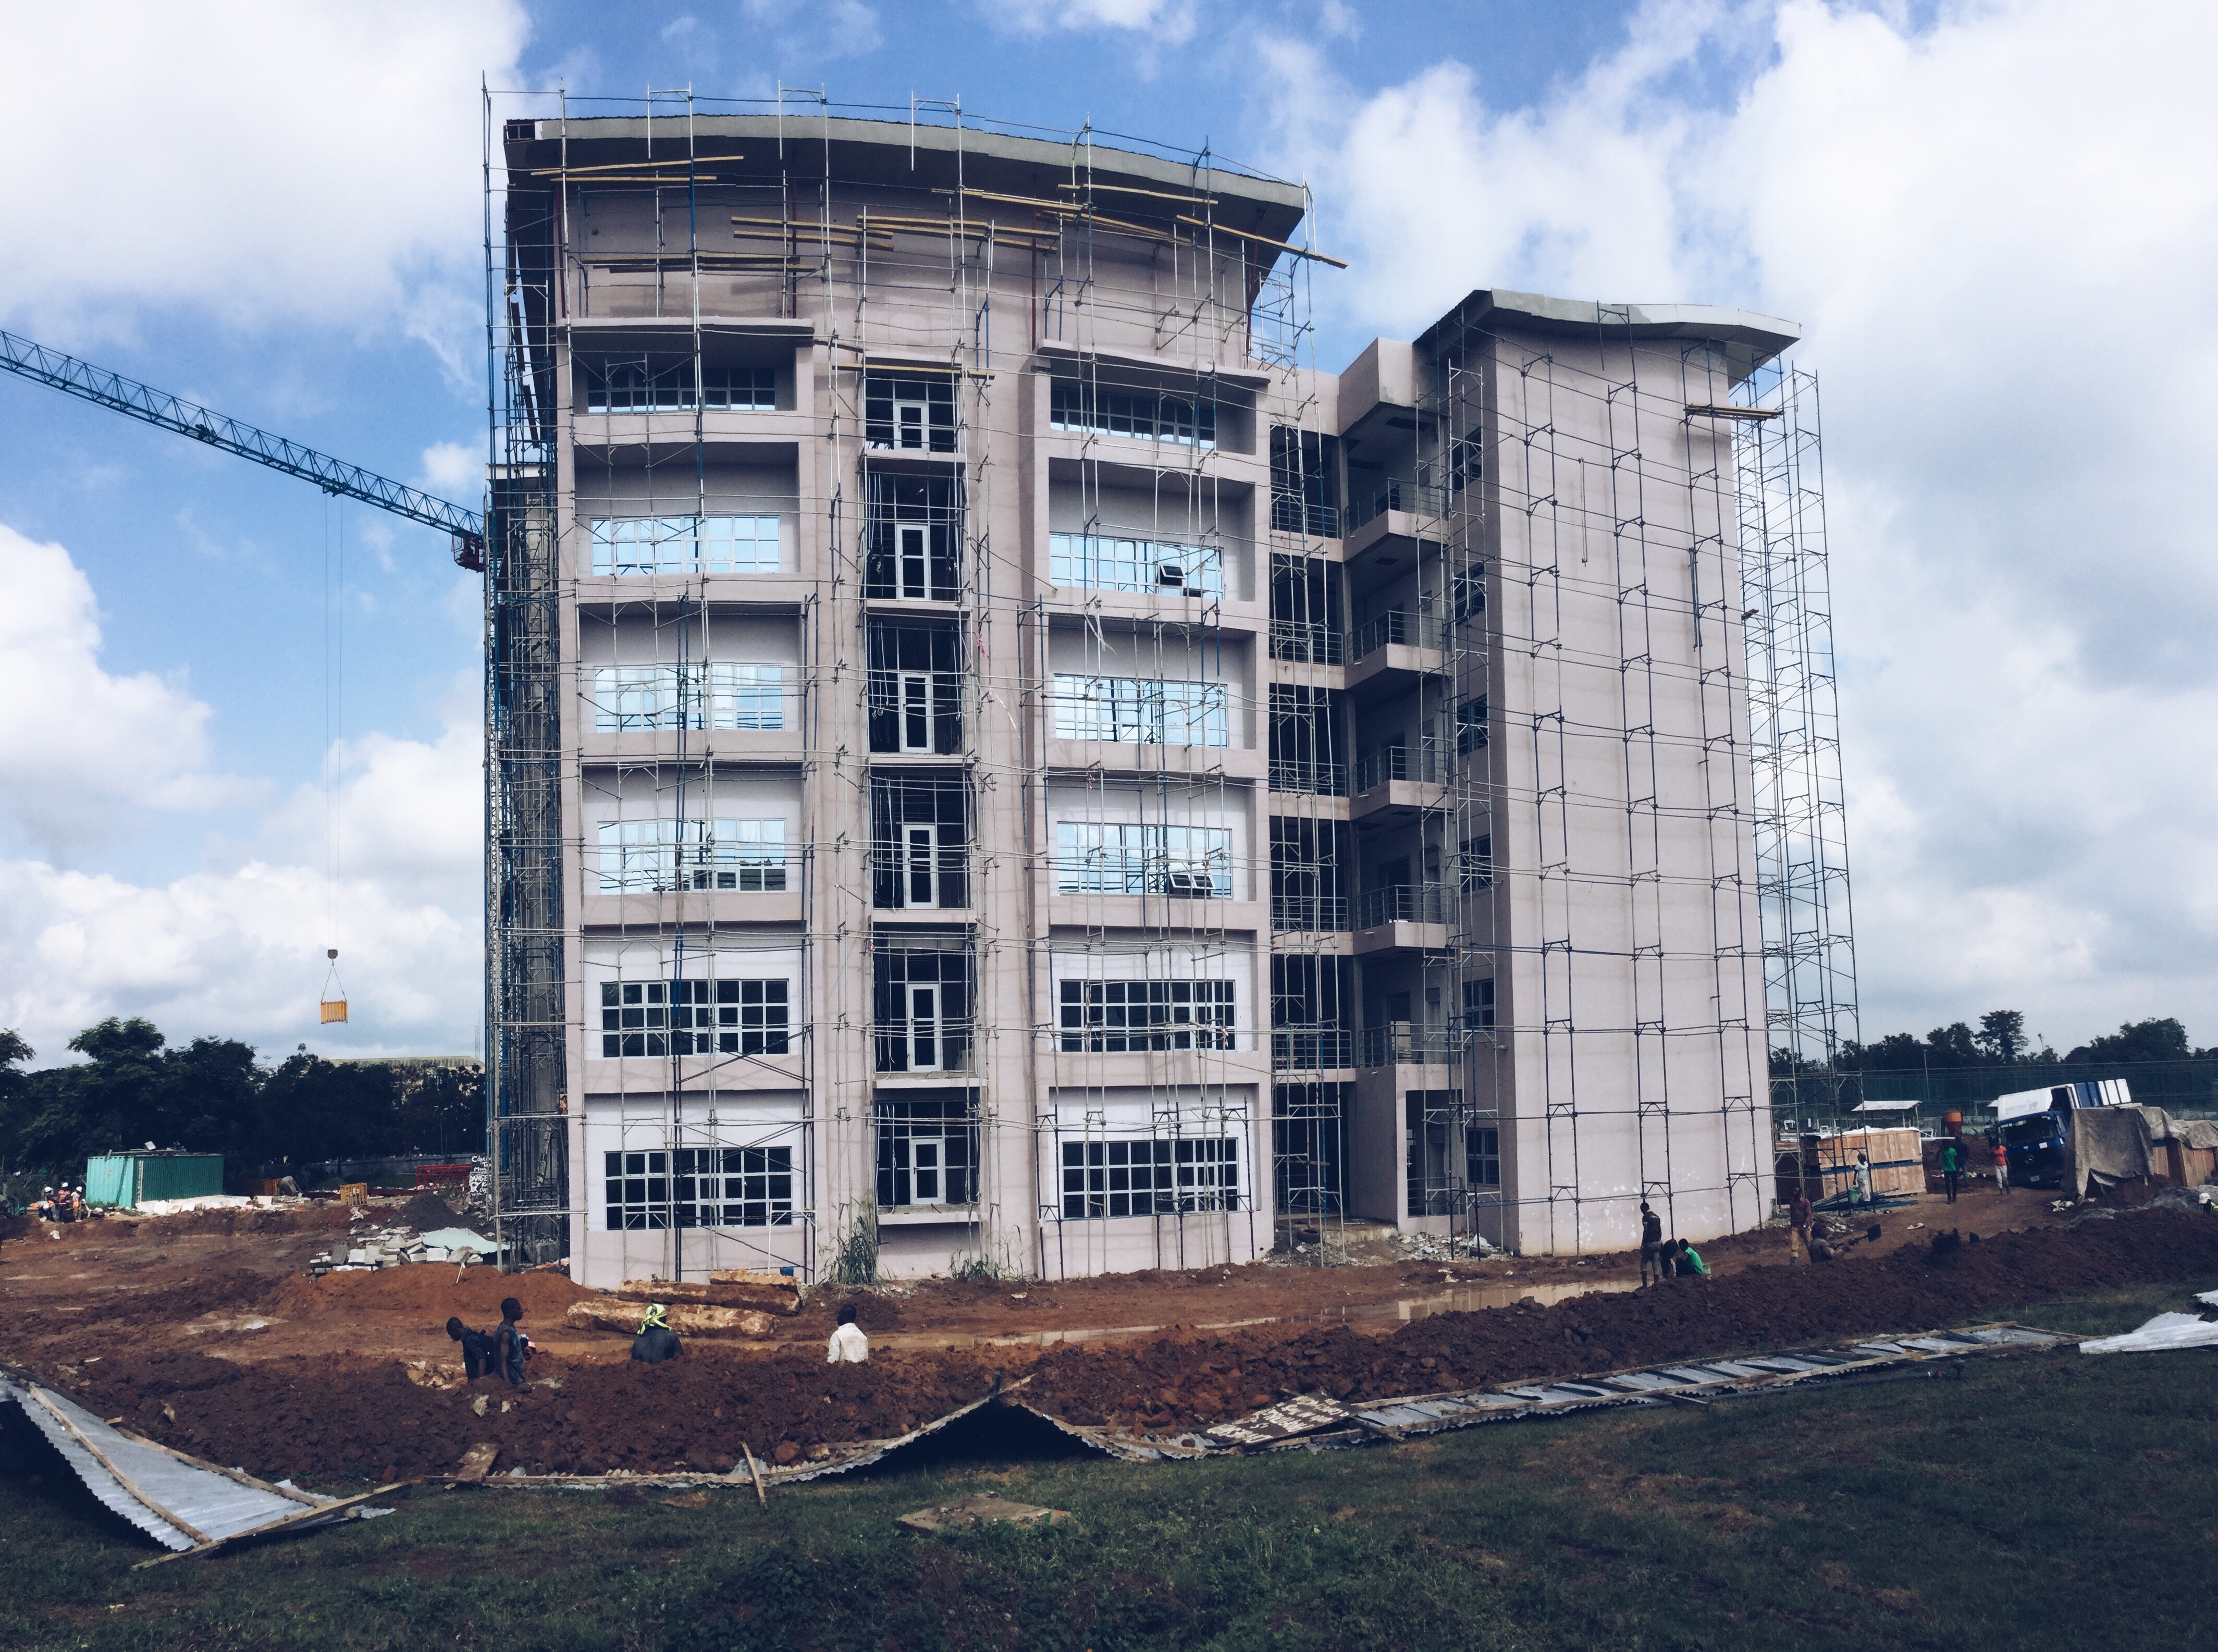
architecture, skyscraper, downtown, construction, tower, landmark, facade, stadium, tower block, headquarters, condominium, urban area, residential area